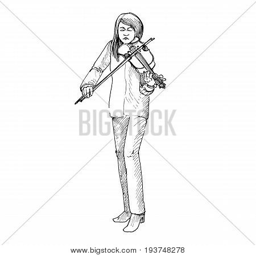
sketch of young girl playing the violin , violinist , hand drawn